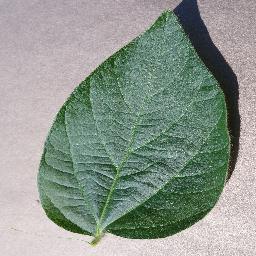
Label: Soybean___healthy